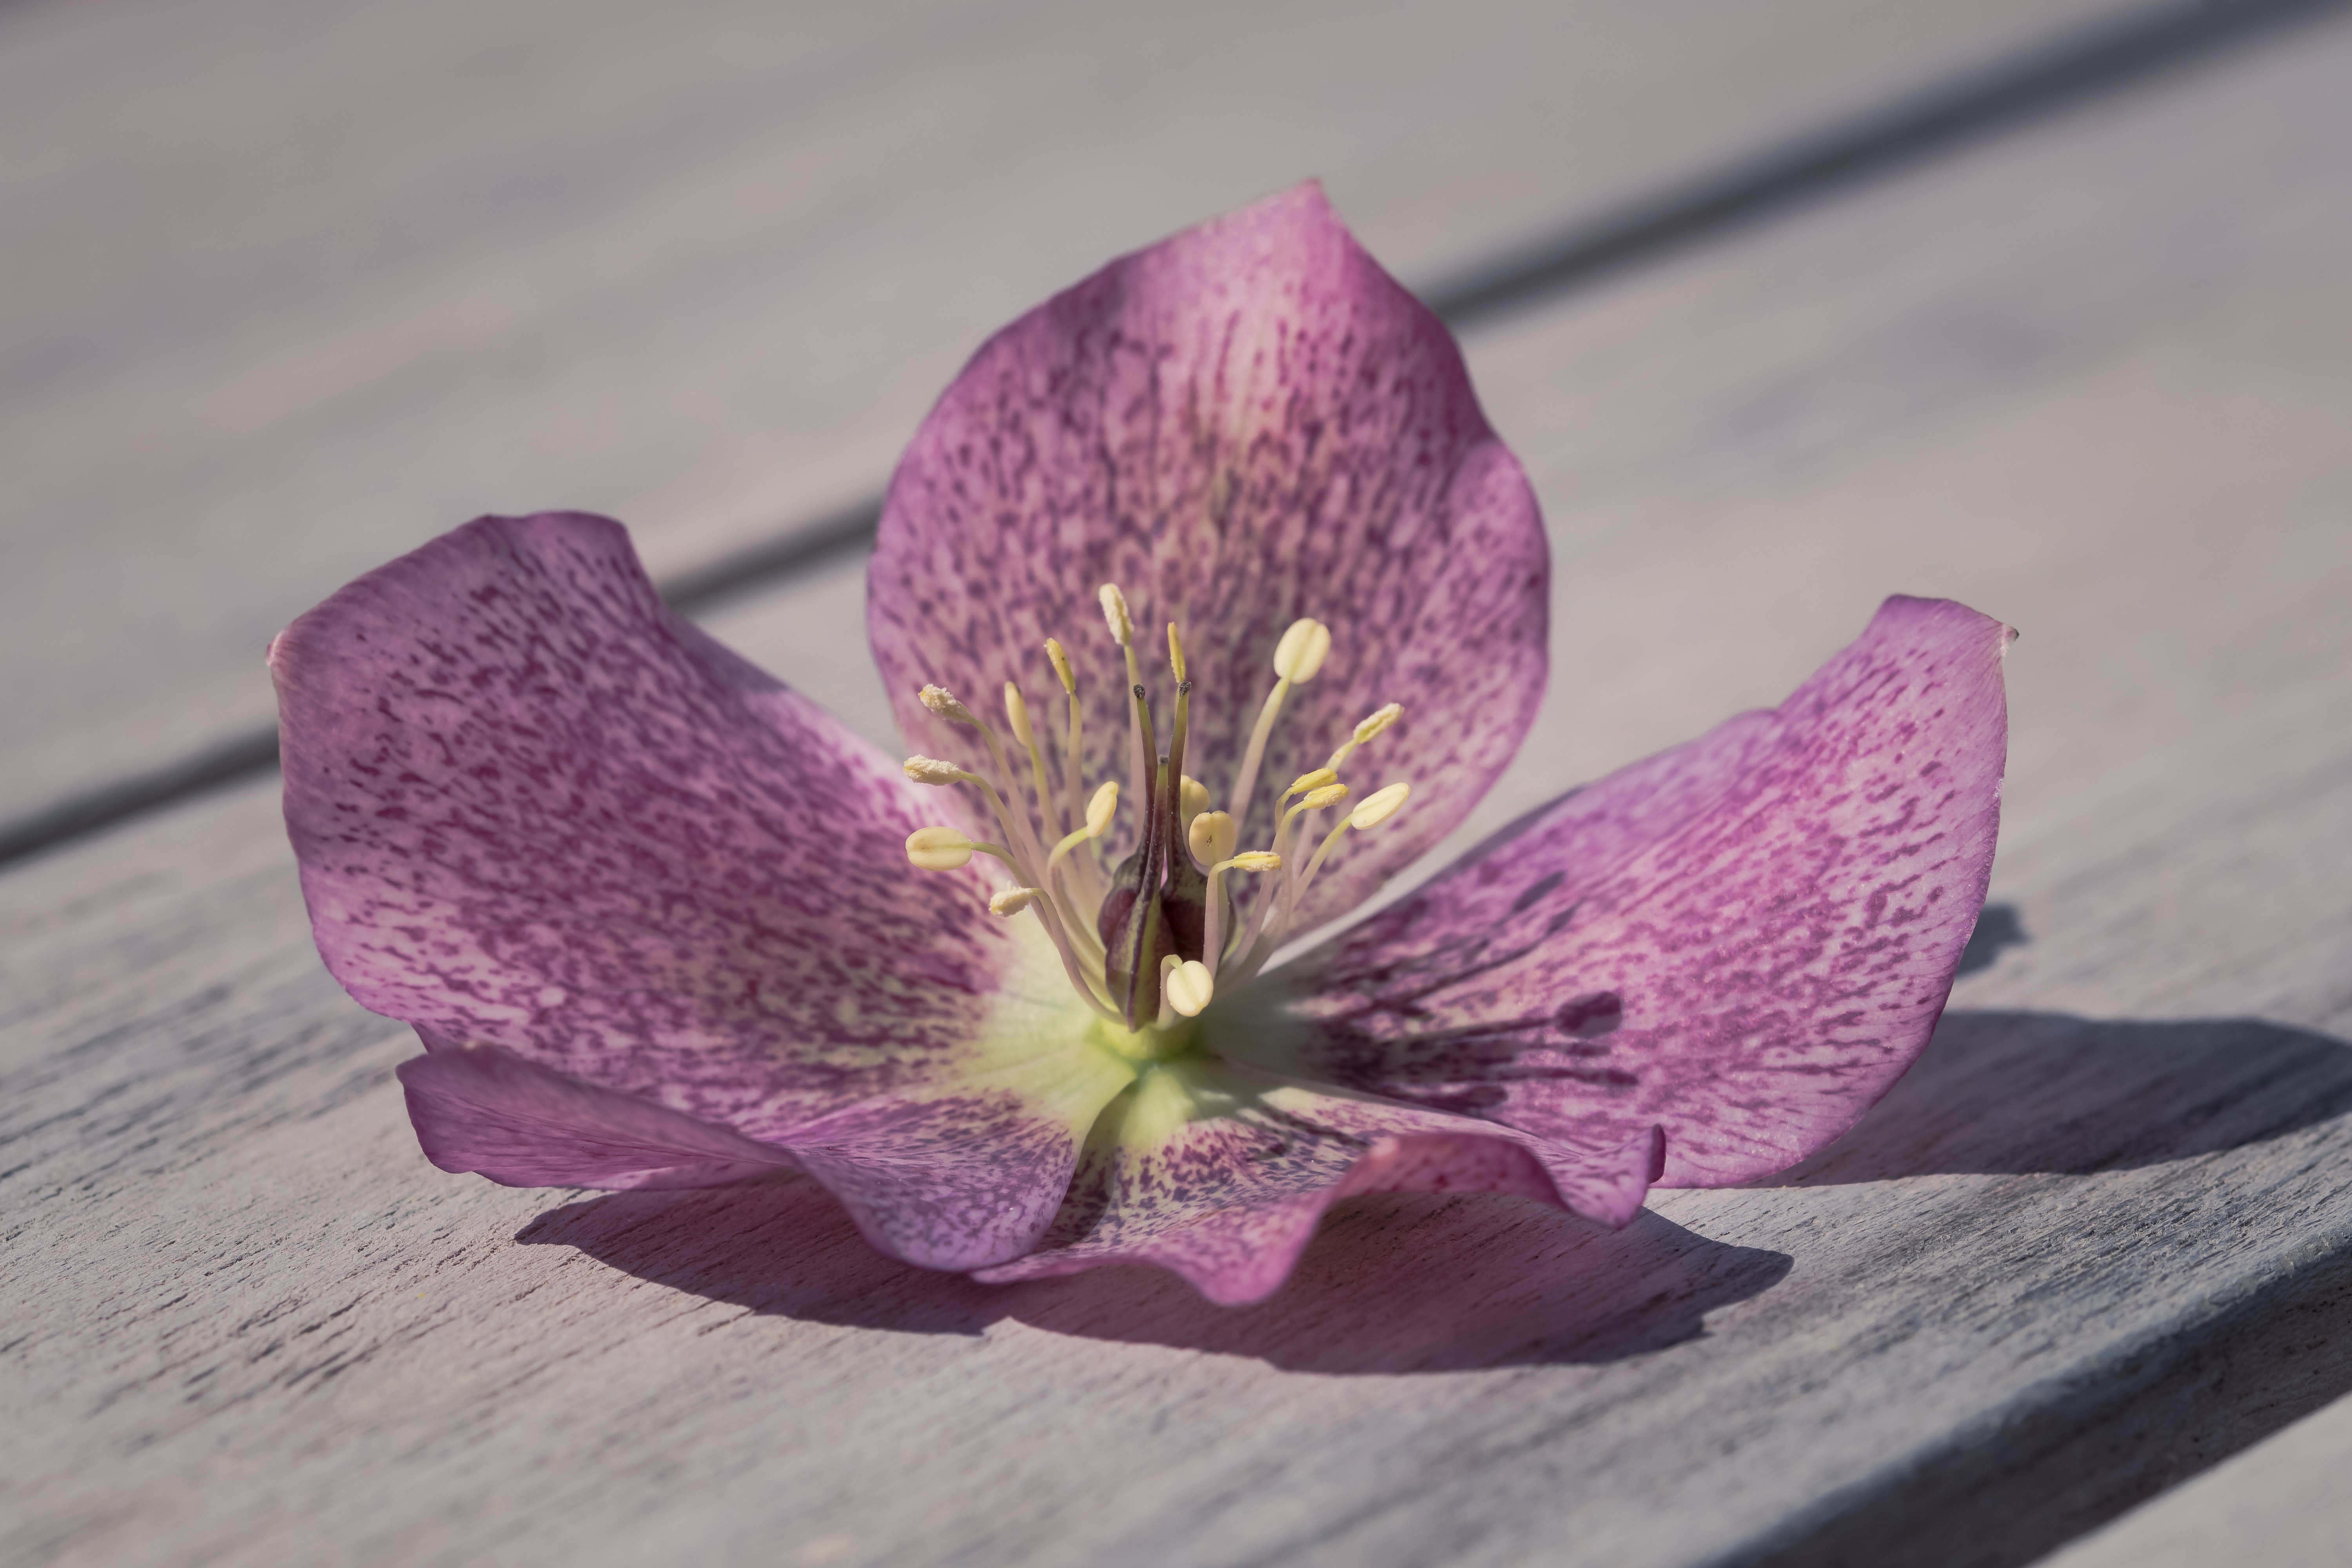
flower, flowering plant, petal, plant, purple, violet, violet family, clematis, viola, wildflower, hippeastrum